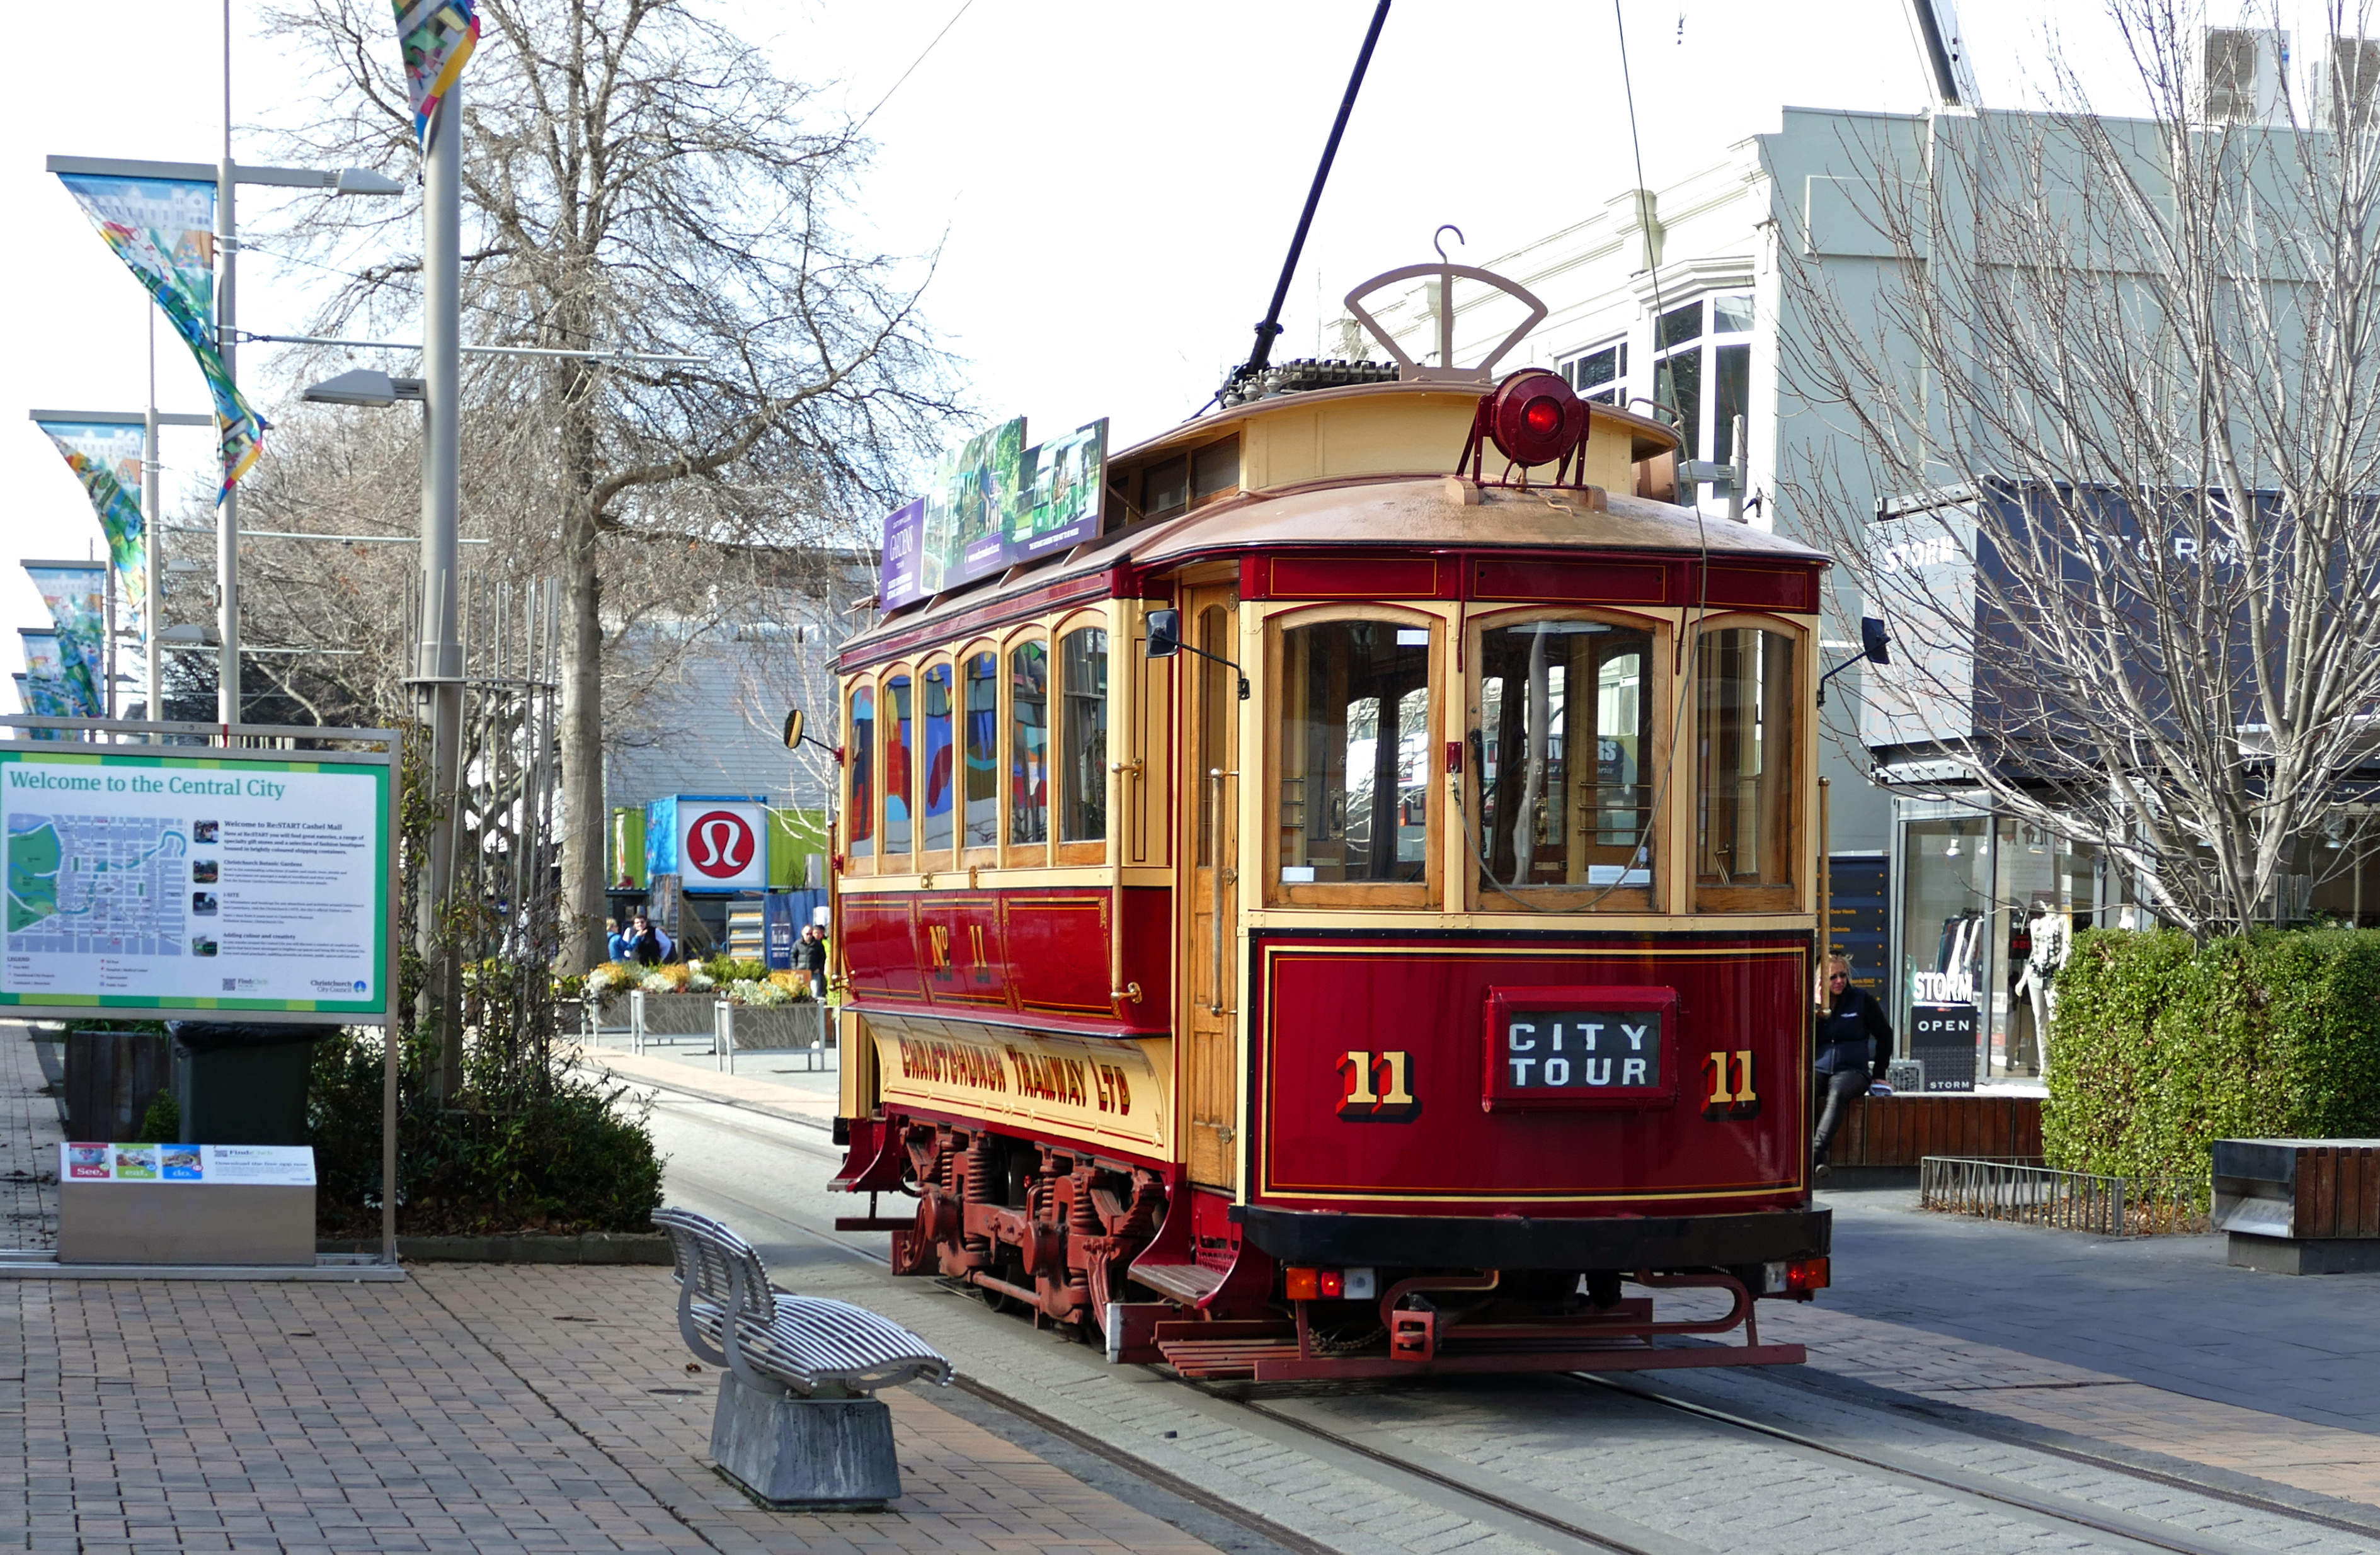
rail, tram, transport, vehicle, electricity, cable car, public transport, trams, streetcars, land vehicle, rolling stock